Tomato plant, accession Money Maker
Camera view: horizontal (90 deg, fisheye); turntable rotation: 60 degrees
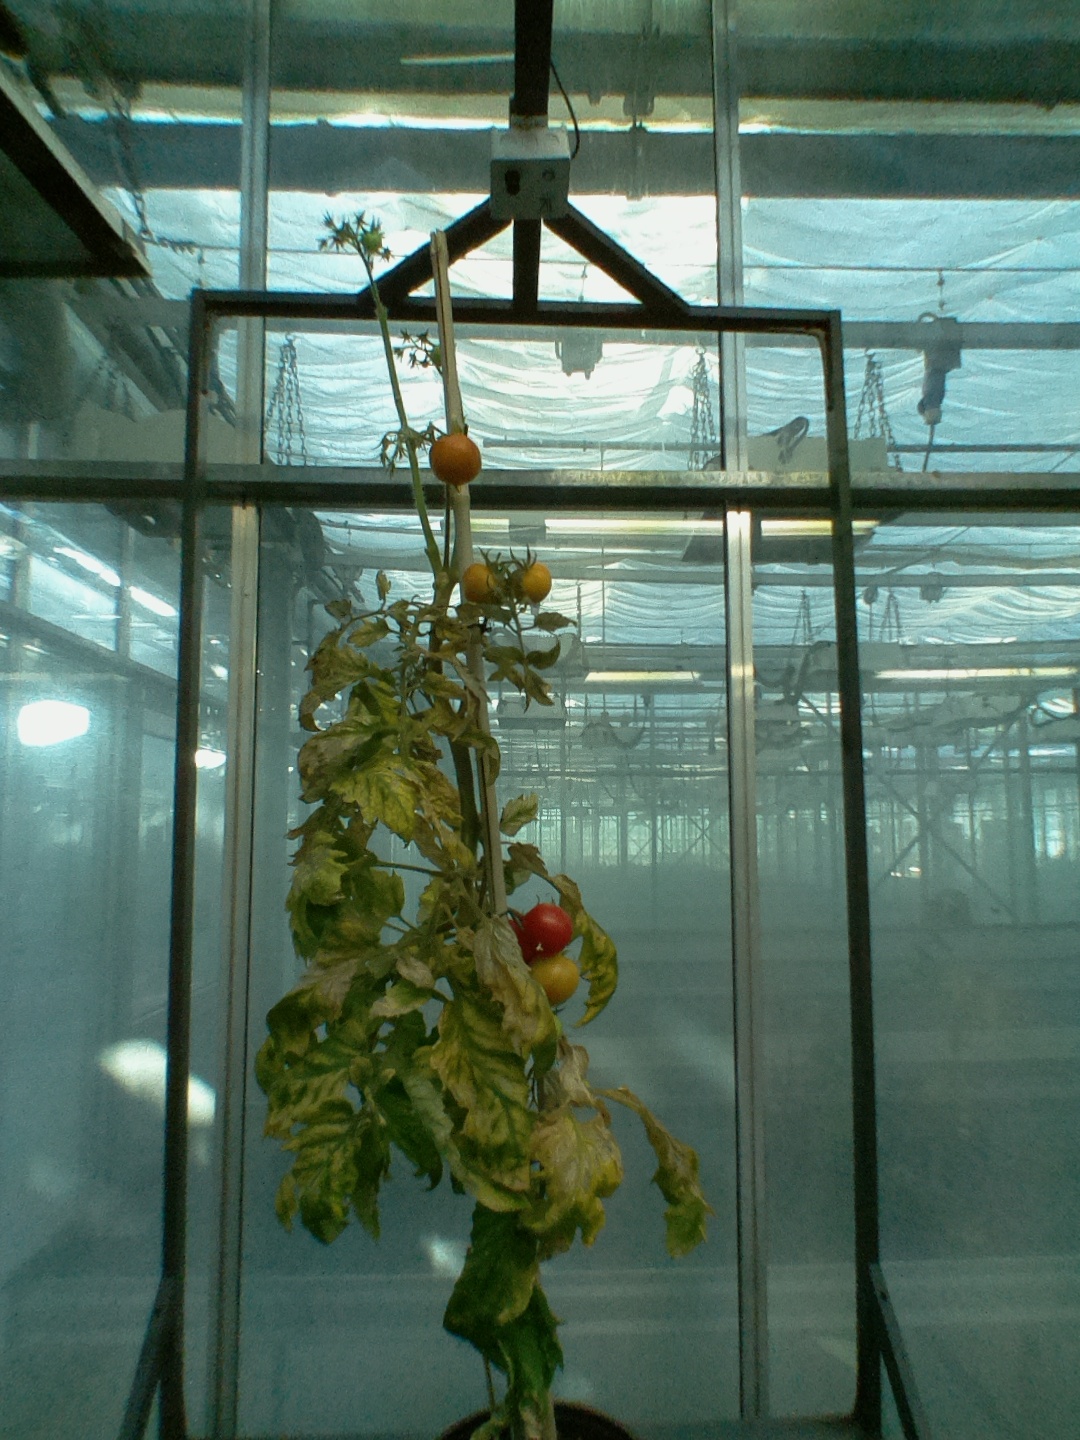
BBCH growth stage 84: 40%-50% of fruits show typical fully ripe color